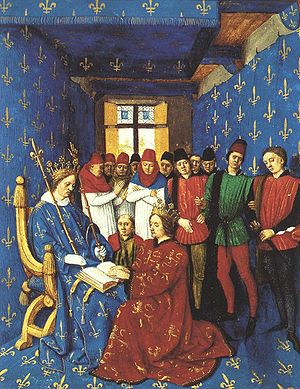
Hundredårskrigen / Oprindelse / Uenigheder over Guyenne (Aquitaine): suverænitetsproblemer
Edvard 1. af England (knælende) sværger troskab til Philip 4. af Frankrig (siddende), 1286. Som hertug af Aquitaine var Edvard blandt den franske konges vasaller.
Hundredårskrigen var en række konflikter mellem 1337 og 1453 mellem huset Plantagenet, herskere over Kongeriget England, og huset Valois, herskere af Kongeriget Frankrig om arveretten til den franske trone. Hver side trak mange med ind i krigen. Det er en af de største og vigtigste konflikter i middelalderens Europa, hvor fem generationer konger fra to rivaliserende dynastier kæmpede om tronen til det største kongerige i Vesteuropa. Krigen markerede både højdepunktet af ridderlighed og nedgang og udviklede stærke nationale identiteter i begge lande.